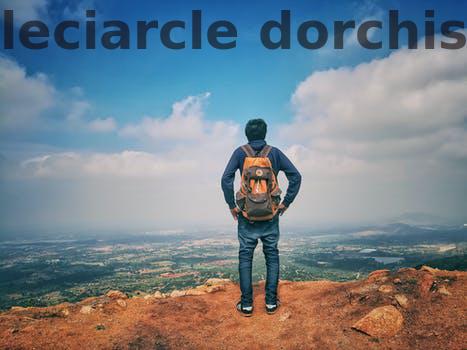
Label: Watermark